List of former Universal Studios Florida attractions

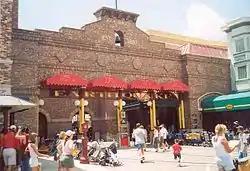
"Earthquake: The Big One"

In 2002, the park announced that "The Funtastic World of Hanna-Barbera" and "" would both be closed by the end of the year. Before that, "Kongfrontation" was retired in a grand closing ceremony on September 8, 2002, and was replaced in May 2004 by "". The closure of "Kongfrontation" has been viewed as the most park changing and notable closure in Universal Studios' history which caused a great deal of controversy among theme park fans. Following the closure of Kongfrontation, "The Funtastic World of Hanna-Barbera" closed on October 20, 2002, and was replaced in April 2003 by "Jimmy Neutron's Nicktoon Blast", which utilized the same ride system and technology. "Alfred Hitchcock: The Art of Making Movies" was retired on January 3, 2003, and was replaced later in the year by Shrek 4-D, a 3-D short film.